Ireland as a tax haven

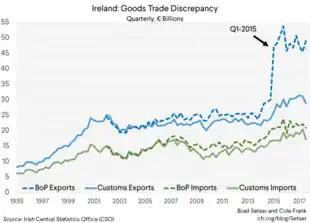
Apple's Q1 2015 Irish restructuring is the largest BEPS action in history, and led to the replacement of GDP by GNI*.Setser & Frank (CoFR),

Ireland ranks in all non-political "tax haven lists" going back to the first lists in 1994, and features in all "proxy tests" for tax havens and "quantitative measures" of tax havens. The level of base erosion and profit shifting (BEPS) by U.S. multinationals in Ireland is so large, that in 2017 the Central Bank of Ireland abandoned GDP/GNP as a statistic to replace it with Modified gross national income (GNI*). Economists note that Ireland's distorted GDP is now distorting the EU's aggregate GDP, and has artificially inflated the trade-deficit between the EU and the US. (see "Table 1").